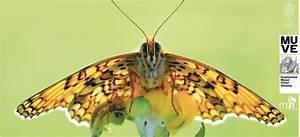
butterfly